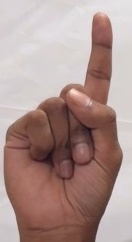
ASL sign: 1